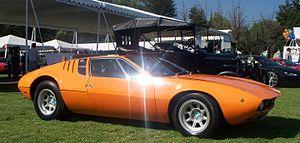
La De Tomaso Mangusta est une supercar du constructeur automobile italien De Tomaso. Construite de 1967 à 1970, elle a été suivie par la De Tomaso Pantera.